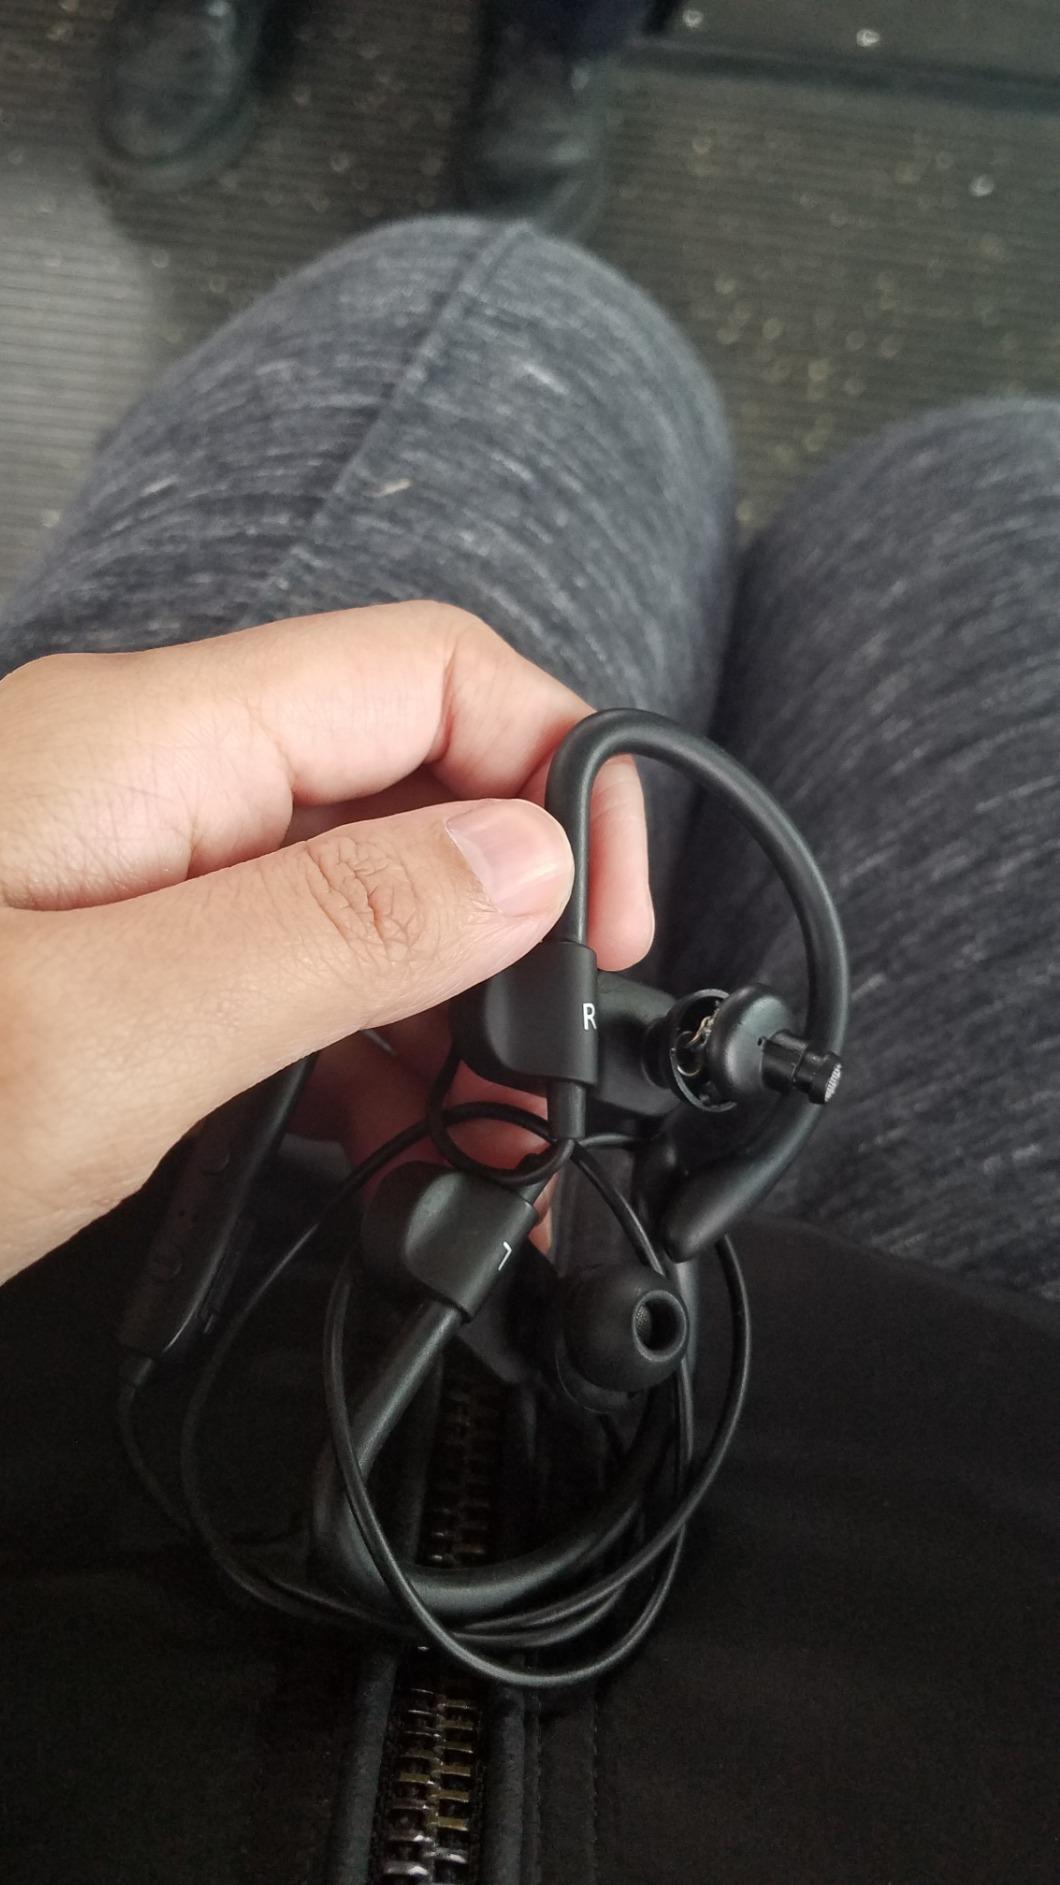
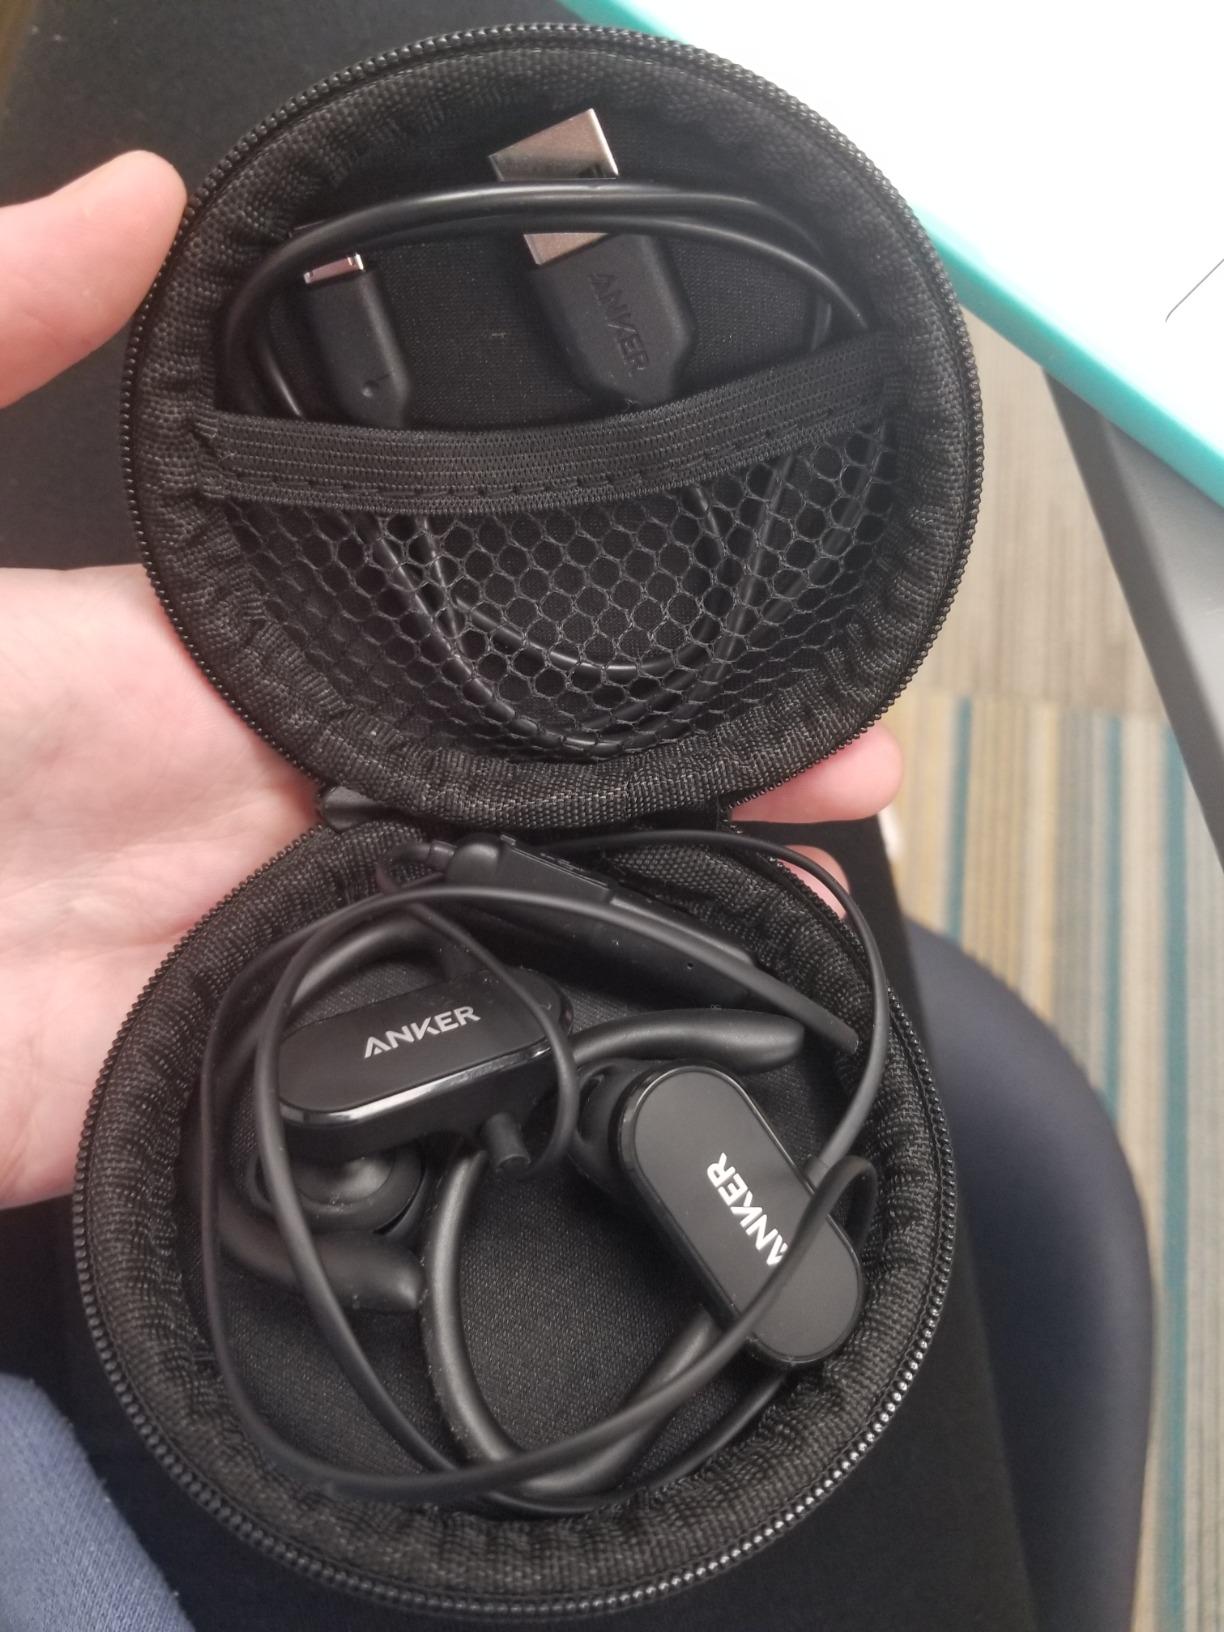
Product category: headphones
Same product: yes